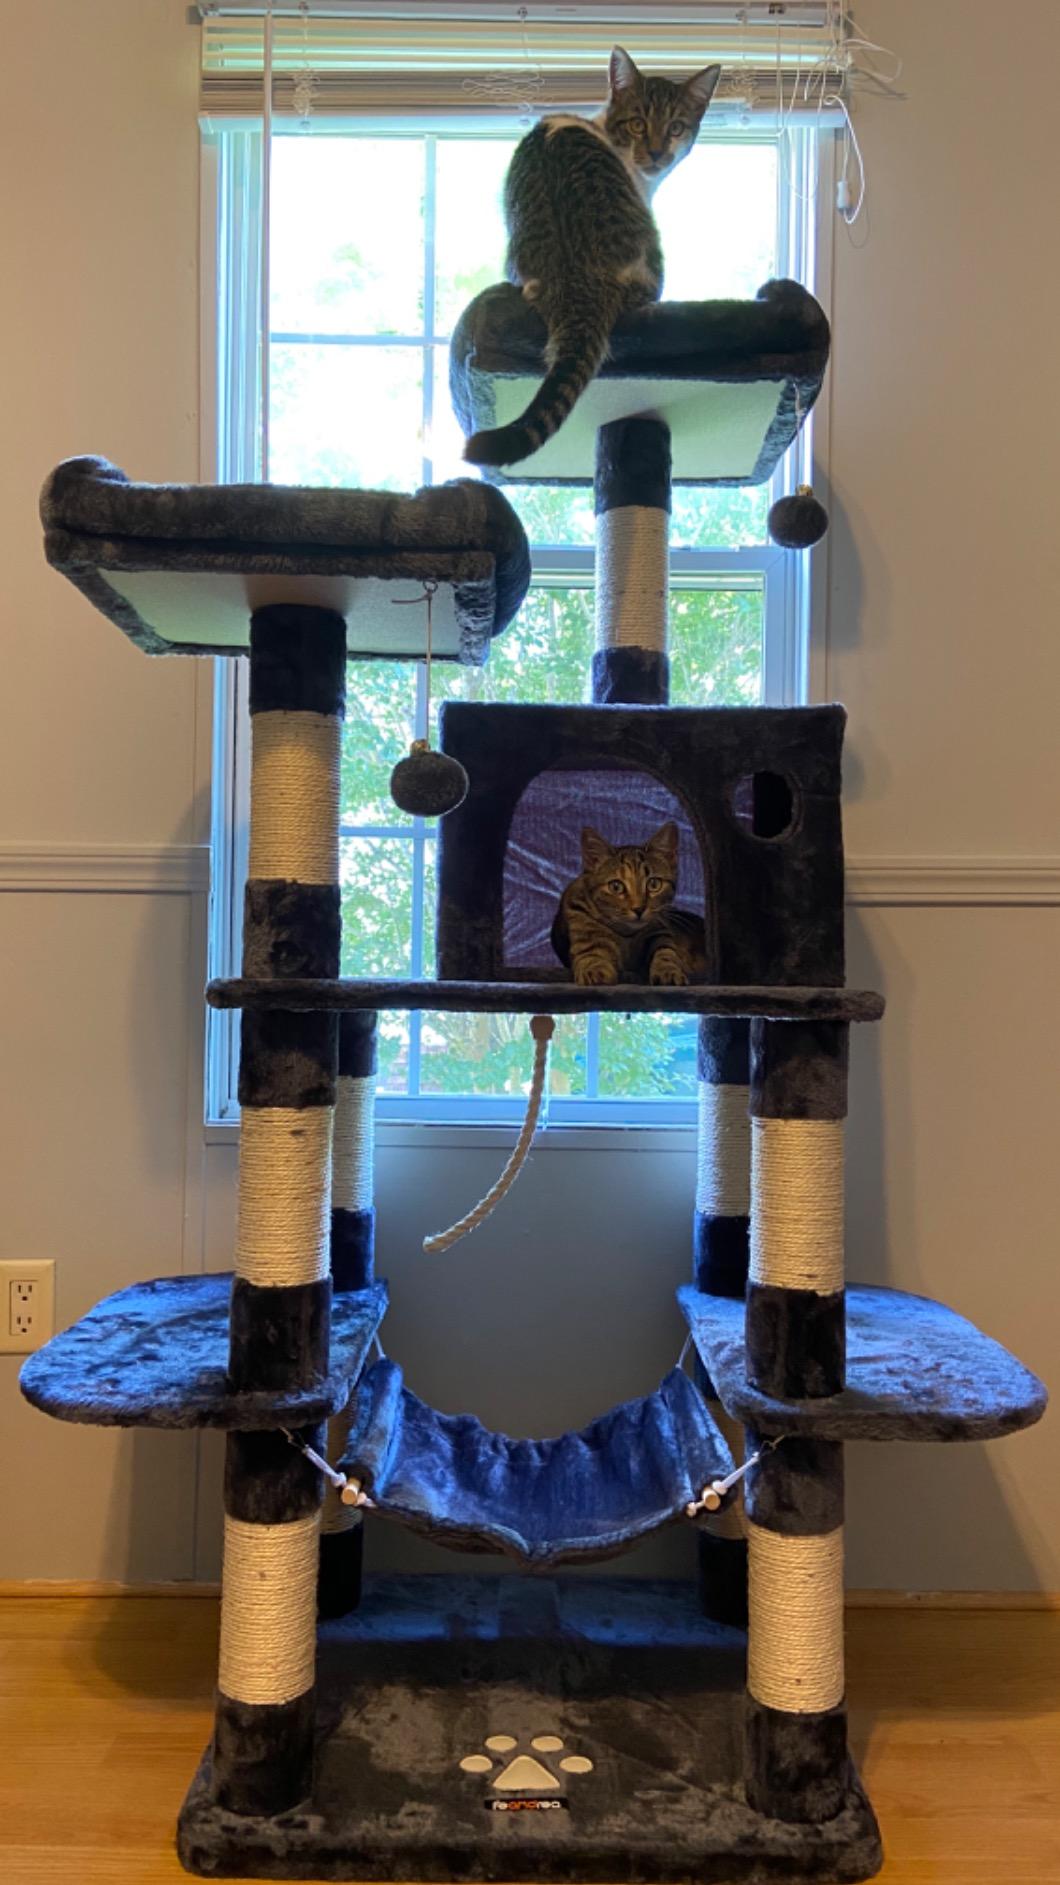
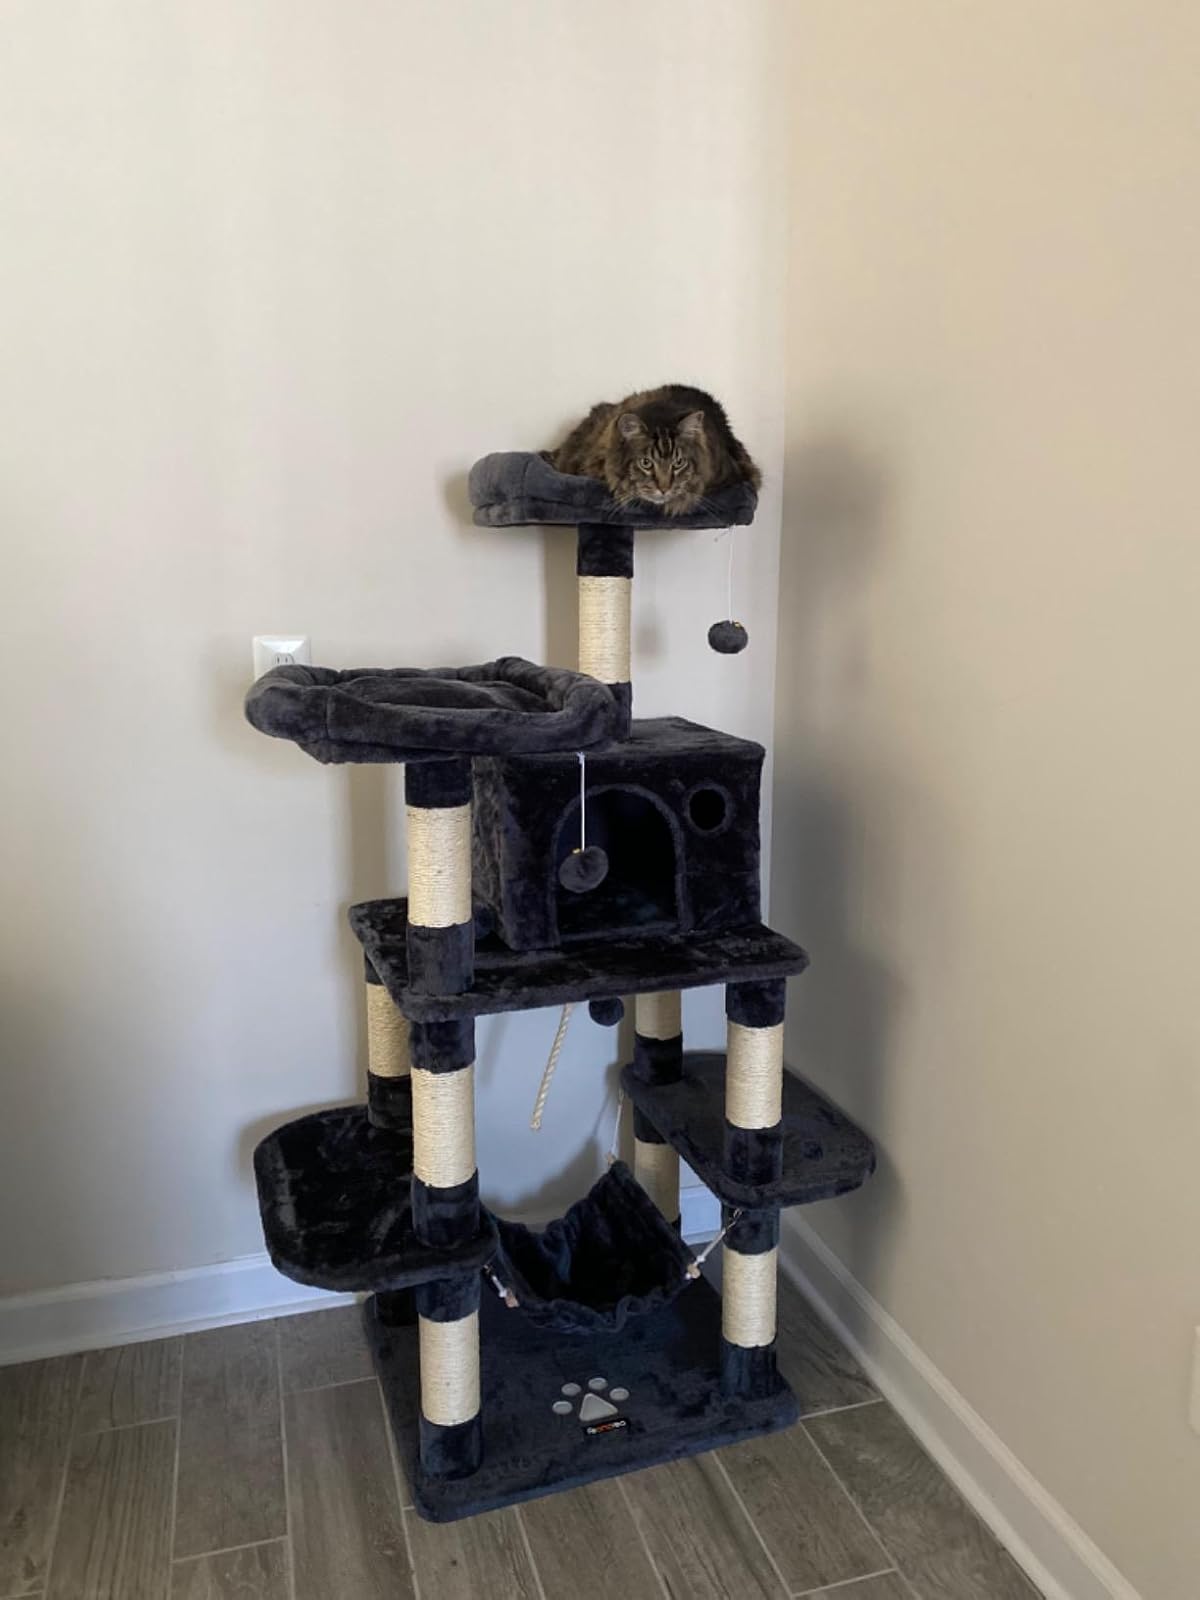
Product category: items_cat tree
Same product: yes